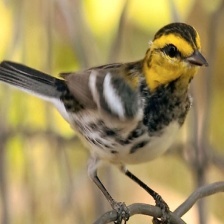
Species: GOLDEN CHEEKED WARBLER
Scientific name: SETOPHAGA CHRYSOPARIA